Reza Qoli Mirza Afshar

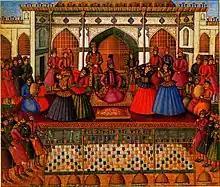
"Wedding of Reza Qoli Mirza", folio from "Jahangosha-ye Naderi" by Mirza Mehdi Khan Astarabadi, 1757.

When Reza Qoli was twelve years old, the Abdali Afghans revolted and besieged Mashhad while Nader was in Anatolia, campaigning against the Ottomans. Reza's uncle, Ebrahim Khan, failed to subdue the rebels. When Reza Qoli informed Nader of the situation through a letter, Nader requested Reza to hold on within the city as he was on his way to the east. The Abdalis withdrew from Mashhad and went back eastwards to Herat immediately after learning that Nader was returning to the region. Thus, the city was saved. Nader was proud of Reza Qoli's intelligent response to the Abdali attack, recognising his son's talent.